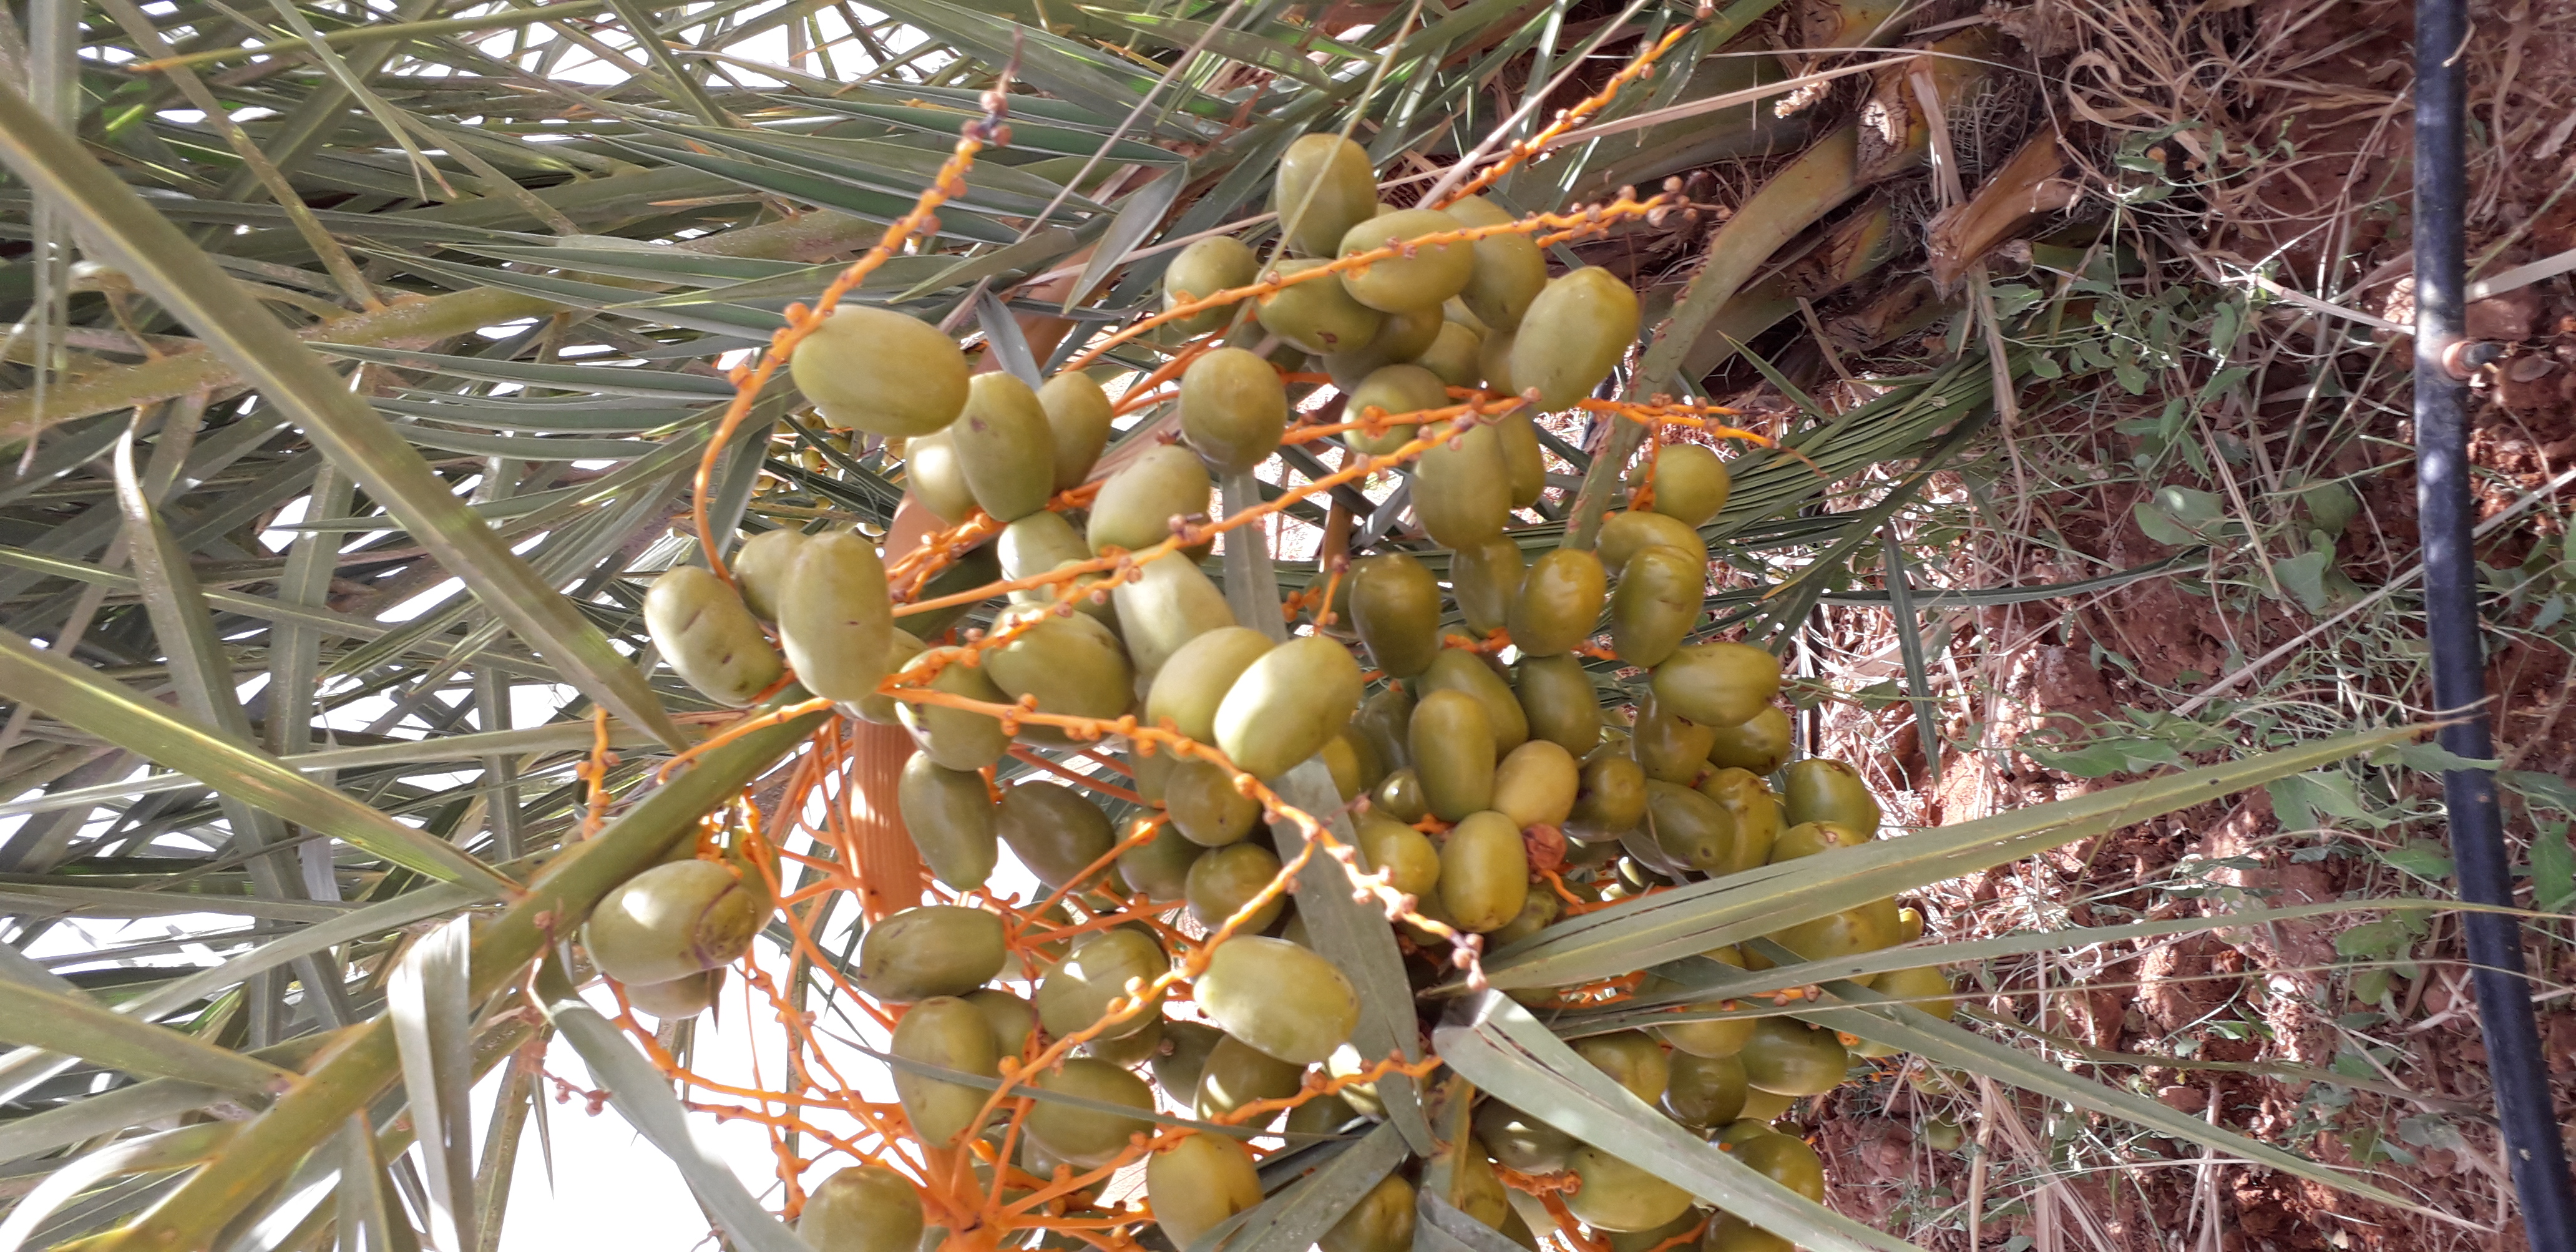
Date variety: Boufagous